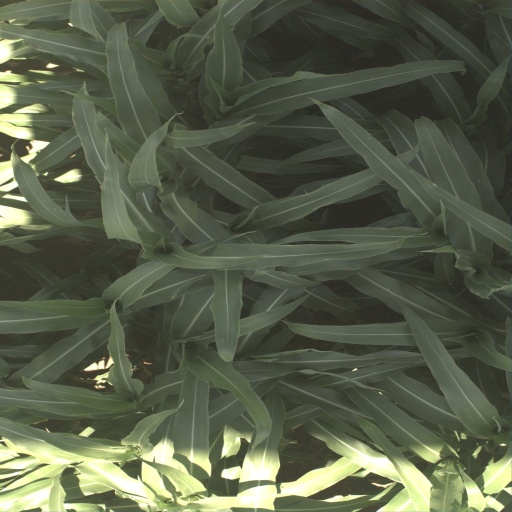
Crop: sorghum